44th (Home Counties) Signal Regiment

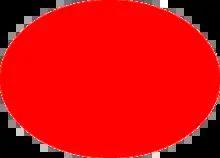
44th (Home Counties) Division's formation sign.

28th Division spent the rest of the war on this front, where there were few major actions, but the troops suffered steady attrition through trench warfare casualties and sickness. A year after its arrival it took part in the occupation of Mazirko and the capture of Bairakli Jum'a. In May 1917 it captured Ferdie and Essex Trenches near Bairakli Jum'a, and in October it captured Nairakli and Kumli. Finally, on 18 and 19 September 1918, 28th Division took part in the Battle of Doiran and the subsequent pursuit of the defeated Bulgarian Army up the Strumica Valley. On 29 September Bulgaria concluded the Armistice of Salonica with the Allies. This was followed a month later by the Armistice of Mudros with the Turks. Early in November the 28th Division was sent to occupy Constantinople and the Dardanelles Forts, with Divisional HQ at Chanak (Çanakkale).